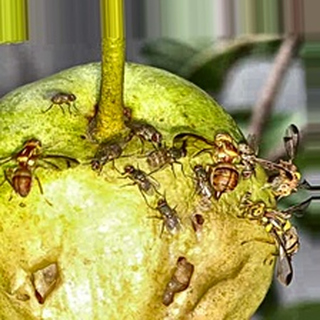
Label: guava_fruit_fly